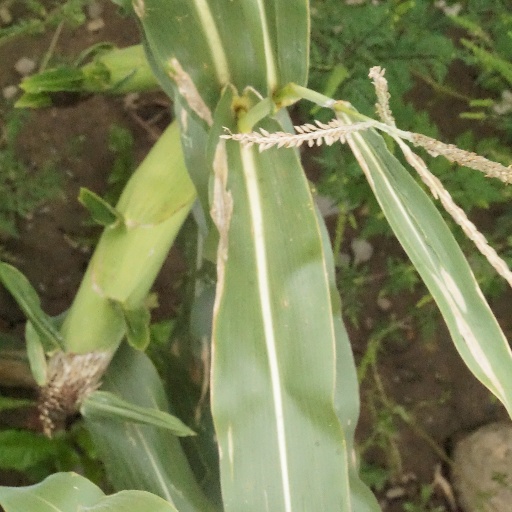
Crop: maize; corn